Inventory management software

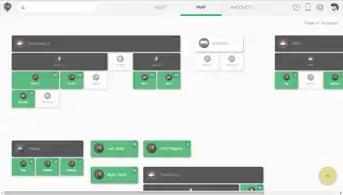

Inventory management software can help distributors, wholesalers, manufacturers and retailers optimize their warehouses. If certain products are often sold together or are more popular than others, those products can be grouped together or placed near the delivery area to speed up the process of picking.